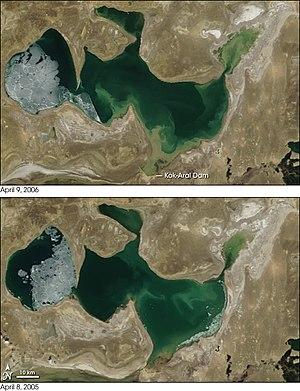
La petite mer d'Aral ou mer d'Aral septentrionale désigne la partie nord de l'ancienne mer d'Aral dont le niveau d'eau remonte à la suite de la construction en 2005 du barrage de Kokaral.
Le barrage de Kokaral ou de Kok-Aral est construit dans l'ancienne mer d'Aral afin de maintenir un certain niveau dans la partie nord de ce qu'il reste de cette mer. Sa construction s'est achevée en août 2005.